Suspension culture

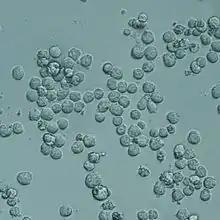
CHO cells in suspension

A cell suspension or suspension culture is a type of cell culture in which single cells or small aggregates of cells are allowed to function and multiply in an agitated growth medium, thus forming a suspension. Suspension culture is one of the two classical types of cell culture, the other being adherent culture. The history of suspension cell culture closely aligns with the history of cell culture overall, but differs in maintenance methods and commercial applications. The cells themselves can either be derived from homogenized tissue or from heterogenous cell solutions. Suspension cell culture is commonly used to culture nonadhesive cell lines like hematopoietic cells, plant cells, and insect cells. While some cell lines are cultured in suspension, the majority of commercially available mammalian cell lines are adherent. Suspension cell cultures must be agitated to maintain cells in suspension, and may require specialized equipment (e.g. magnetic stir plate, orbital shakers, incubators) and flasks (e.g. culture flasks, spinner flasks, shaker flasks). These cultures need to be maintained with nutrient containing media and cultured in a specific cell density range to avoid cell death.